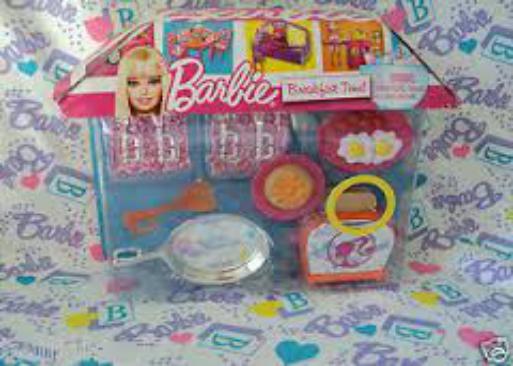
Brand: Breakfast with Barbie
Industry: Food